Friedrich Wilhelm Heine

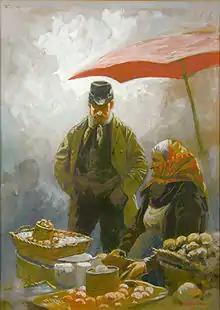
"Altmarkt Dresden" in the Museum of Wisconsin Art Collection

In 1887, Heine and August Lohr purchased the Wells Street studio from the American Panorama Company and formed the Lohr and Heine panorama company. Subsequently, they created the panorama Jerusalem on the Day of the Crucifixion. In 1888 Lohr, Heine, Imre Boos and Paul Zabel formed the Milwaukee Panorama Co and produced Christ’s Triumphal Entry into Jerusalem. At least eight panorama paintings were produced at the Wells Street studio.